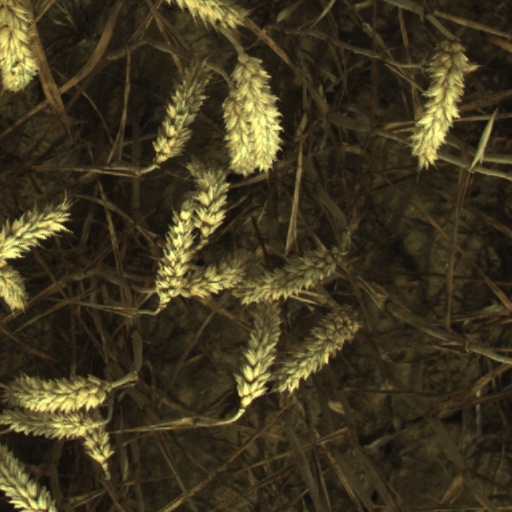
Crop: wheat